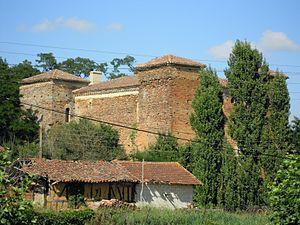
Photo du château d'Espas prise en juillet 2010.
Cet article recense les monuments historiques du Gers, en France.
Le château d’Espas est un château de type gascon, aujourd'hui en restauration, situé dans la commune d’Espas.
Espas est une commune française située dans le département du Gers, en région Occitanie.